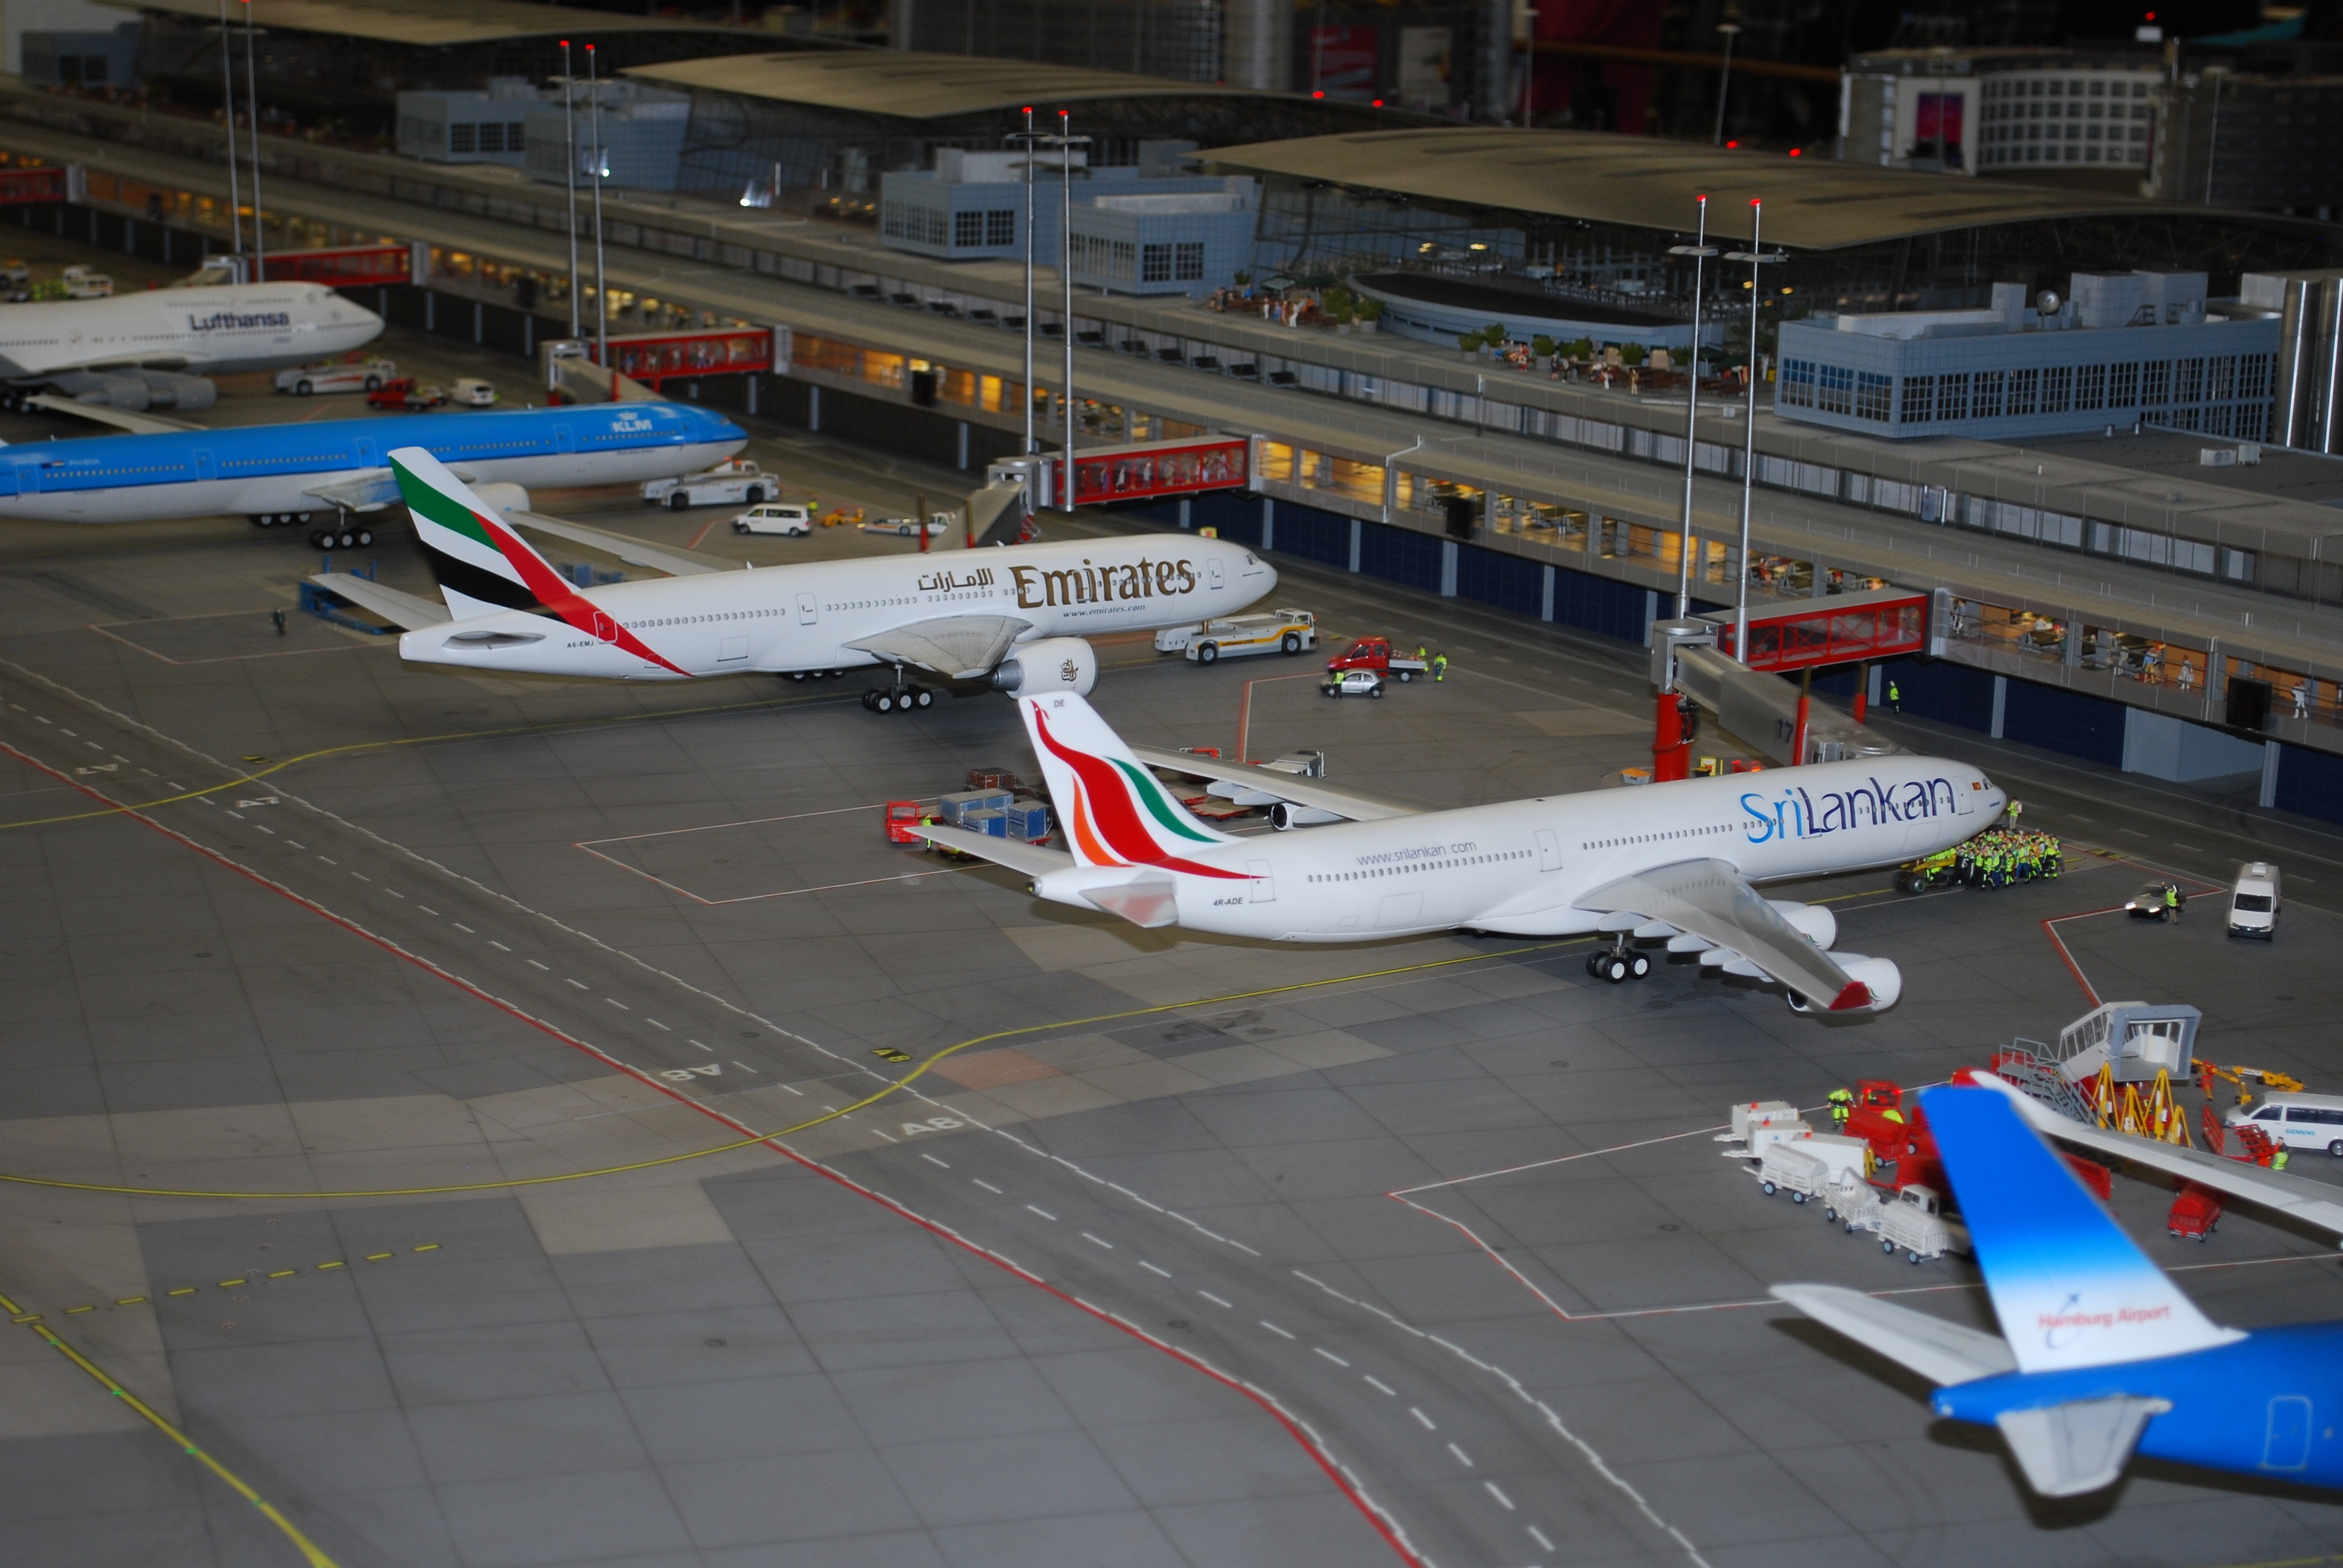
wing, air, building, fly, airport, travel, airplane, plane, aircraft, transportation, transport, vehicle, airline, aviation, flight, departure, infrastructure, airliner, engine, propeller, boeing, jet aircraft, boeing 787 dreamliner, boeing 777, model planes, boeing 767, atmosphere of earth, wide body aircraft, airport apron, aerospace engineering, model airplane, aero plane, model airport